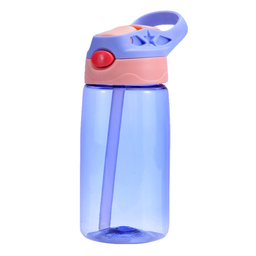
Label: plastic